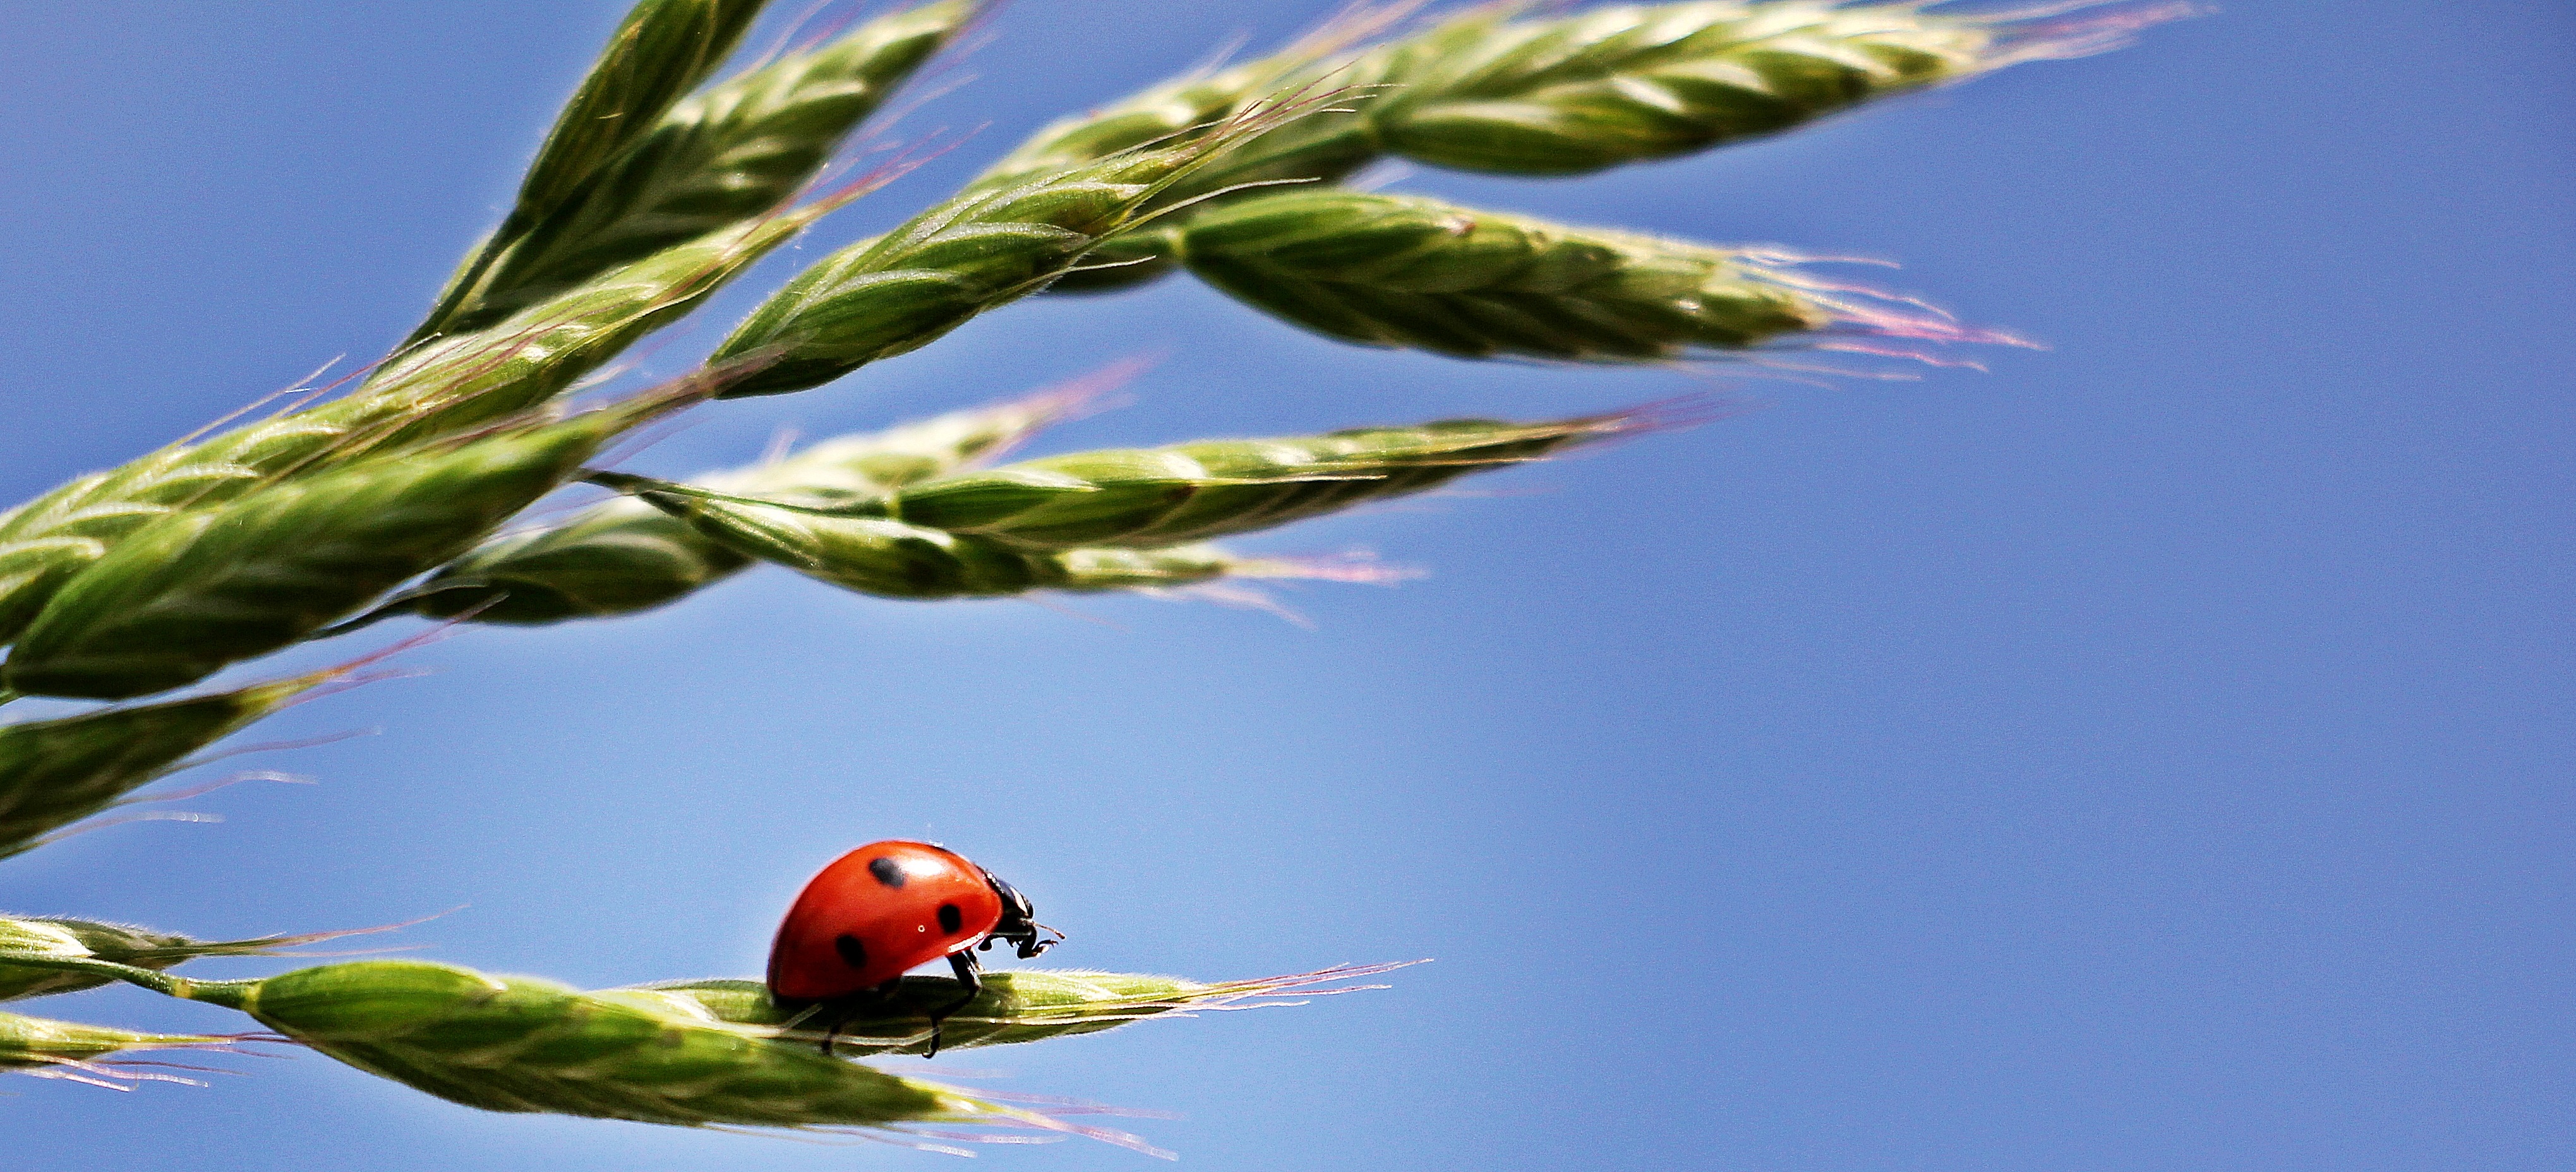
nature, branch, bird, plant, sky, grain, flower, animal, summer, food, green, red, produce, insect, ladybug, blue, ear, agriculture, flora, fauna, blue sky, crawl, cereals, beetle, animal world, points, flight insect, corn ear, animal recording, insect photo, lucky ladybug, grass family, land plant